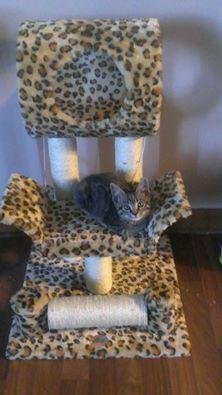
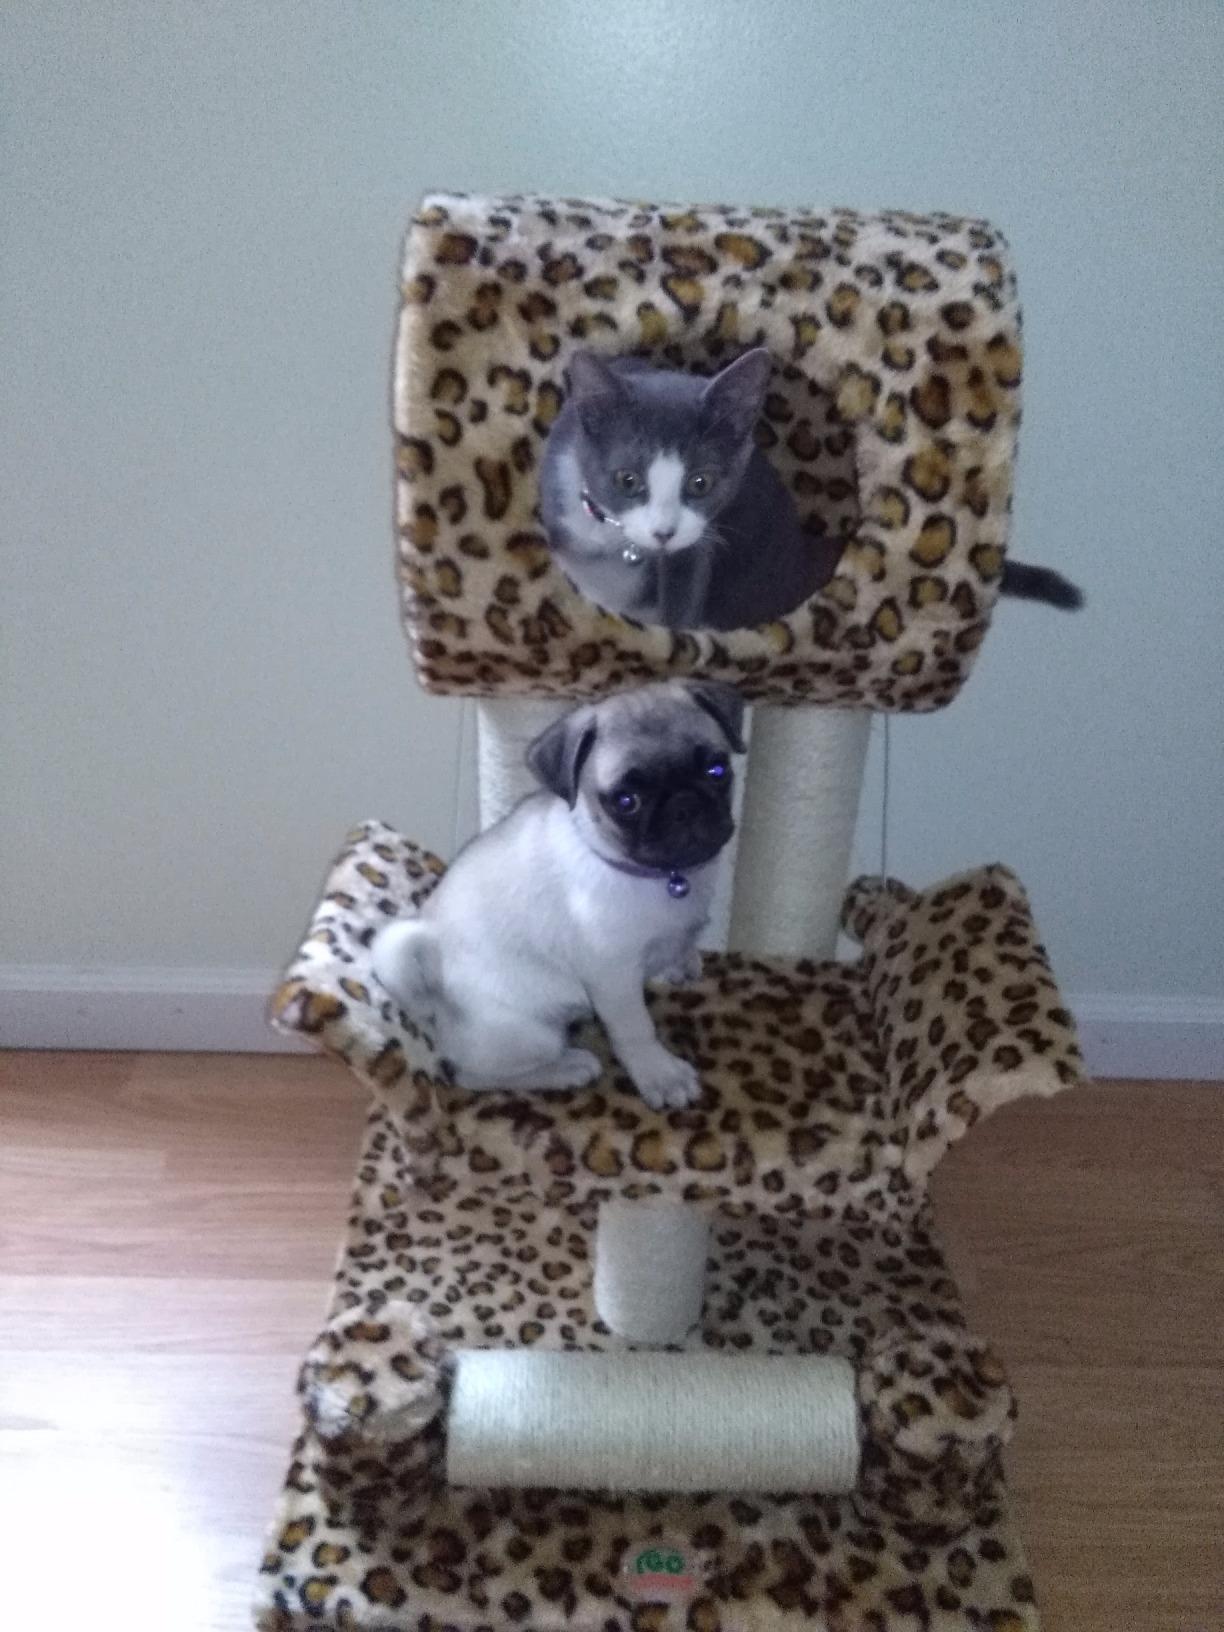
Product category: items_cat tree
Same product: yes